Cook's Lake Cattle Mound

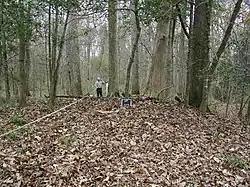
Undated Park Service photo

Cook's Lake Cattle Mound is a historic earthen cattle mound located in Congaree National Park near Hopkins, Richland County, South Carolina, United States. It was built by settlers in the Congaree Swamp to provide a place of refuge for hogs, cattle, and other grazing animals during the flood season. Cook's Lake Cattle Mound is an oval mound measuring approximately 165 feet in diameter, with a 3 foot tall flat top.